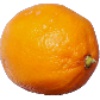
Label: Lemon Meyer 1